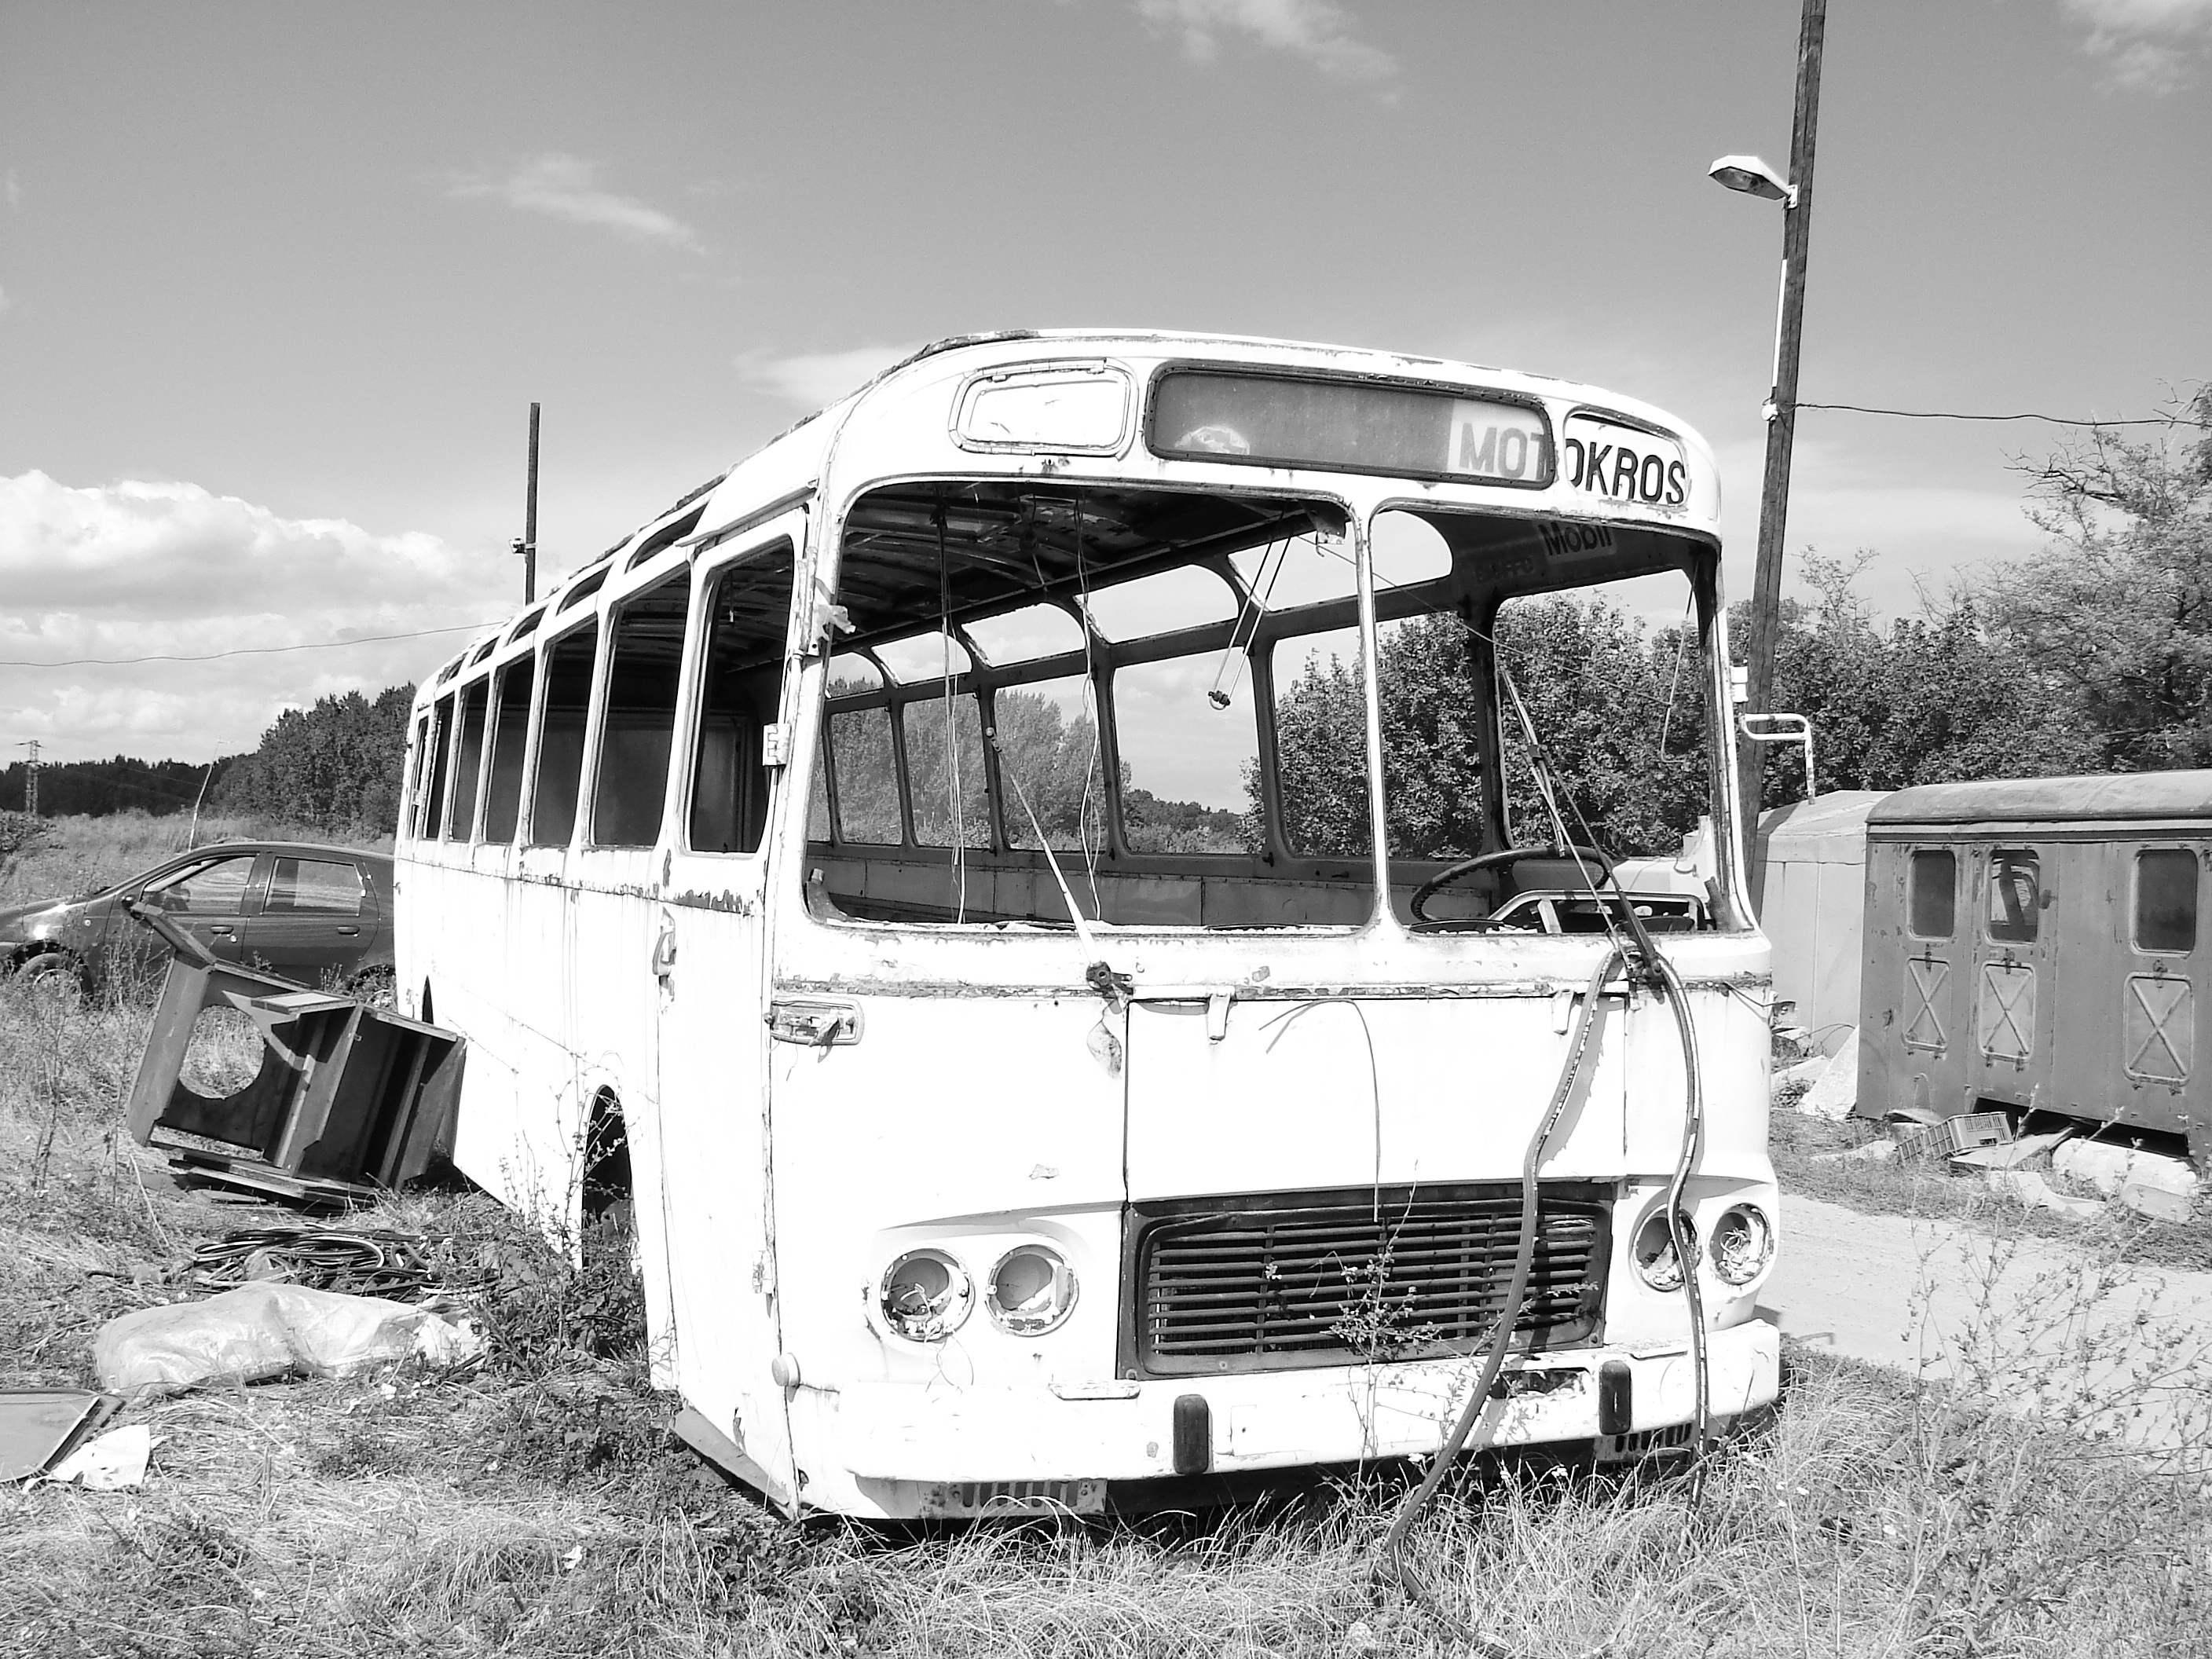
black and white, old, transport, truck, vehicle, decay, monochrome, public transport, bus, land vehicle, monochrome photography, mode of transport